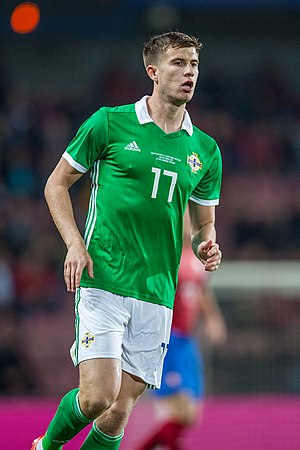
Paddy McNair
Patrick James Coleman McNair er en nordirsk fodboldspiller, der spiller som midterforsvar for den engelske klub Sunderland. Tidligere har han spillet hos Manchester United.